Gentofte

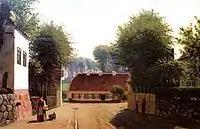
Gentofte RytterskolePalace

The area around Gentofte Lake has been inhabited since the Stone Age. The name Gentofte is first seen in a gift letter from Absalon to the Bishop of Roskilde from 1186. The gift comprises extensive parts of what is now Copenhagen, including "...mansionem de Gefnetofte cum omnibus pertenentiis suis" (Fentofte House with all its land). Gentofte is most likely considerably older since place names with the suffix -tofte have usually emerged during the 9th century.